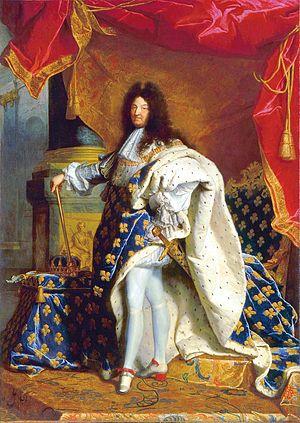
Portrait de Louis XIV
Le département des Peintures est l'un des huit départements qui composent le musée du Louvre. Il s'agit d'une des plus importantes et des plus célèbres collections du monde. Les collections du département des peintures sont spécialisées dans l'art européen du XIIIᵉ à la fin du XIXᵉ siècle. Cependant, à l'exception de la donation Hélène et Victor Lyon, l'essentiel des œuvres datant d'après 1848 sont exposées au musée d'Orsay. On peut noter que les peintures d'autres époques sont rattachées à d'autres départements. Par exemple, le département des Antiquités égyptiennes possède des peintures coptes.